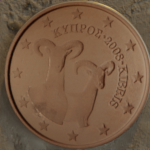
Coin value: 1cent
Country: cy
Edition: standard